Anglo-Norman (steamboat)

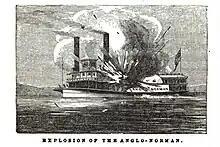
Explosion of the "Anglo-Norman" in 1850, from "Lloyd's Steamboat Directory" (1856)

The Anglo-Norman was a Mississippi River steamboat. The brand-new boat departed New Orleans on December 14, 1850, on a demonstration cruise but after a couple of hours on the water, as she turned around to head back to port, all her boilers exploded simultaneously. At least 100 people were killed. A newspaper writer who survived the explosion published an article about his experience entitled "The Experience of a Blown-up Man."